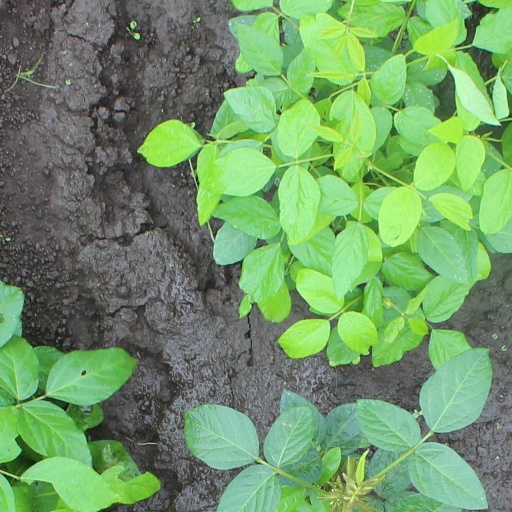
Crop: soybean